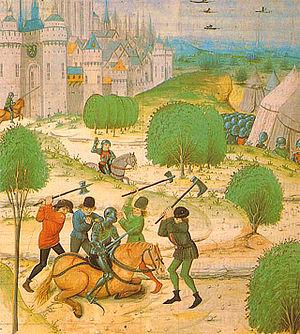
Paysans révoltés massacrant un noble au XIVe siècle
Guillaume Grimoard devint le sixième pape à Avignon et le 200ᵉ pape de l’Église catholique sous le nom d’Urbain V. Originaire des pays de la langue d’oc, comme ses prédécesseurs, natif du Gévaudan dans une famille liée à celle des Sabran, il commença à vivre et à étudier à proximité de la vallée du Rhône. Elzéar, un de ses oncles, était alors prieur de la chartreuse de Bonpas, près d’Avignon.